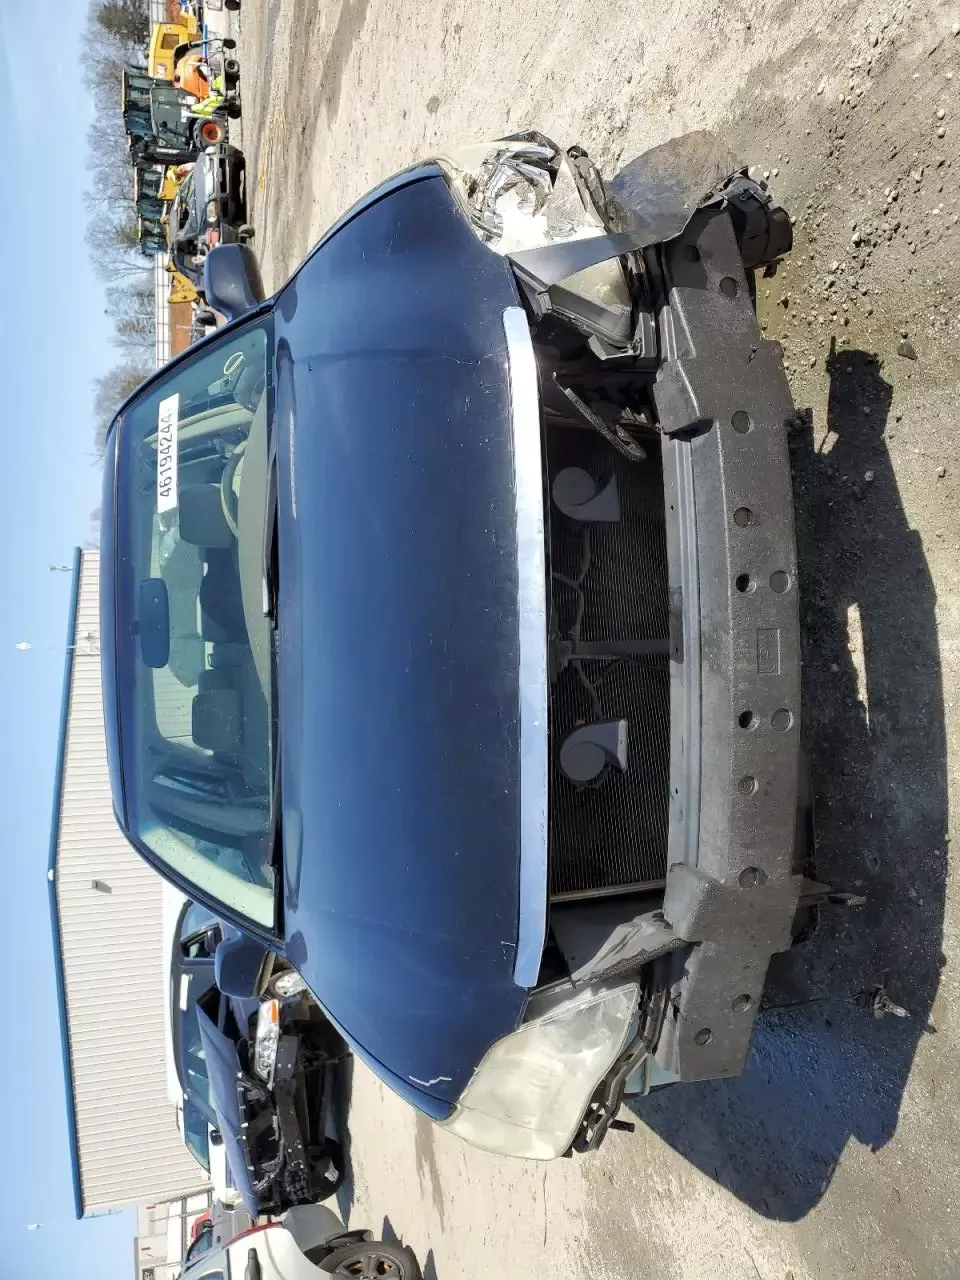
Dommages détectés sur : plaque d'immatriculation avant, pare-choc avant, feu avant gauche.
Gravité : majeur